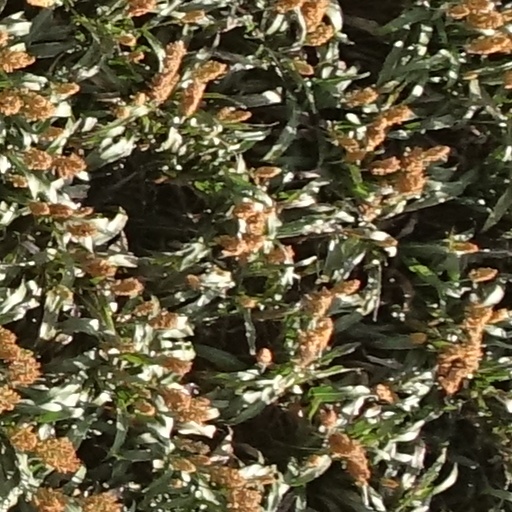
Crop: sorghum